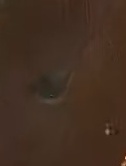
Face region: eyes (orbital_tightening_and_eye_area)
Pain indicator: moderately_present